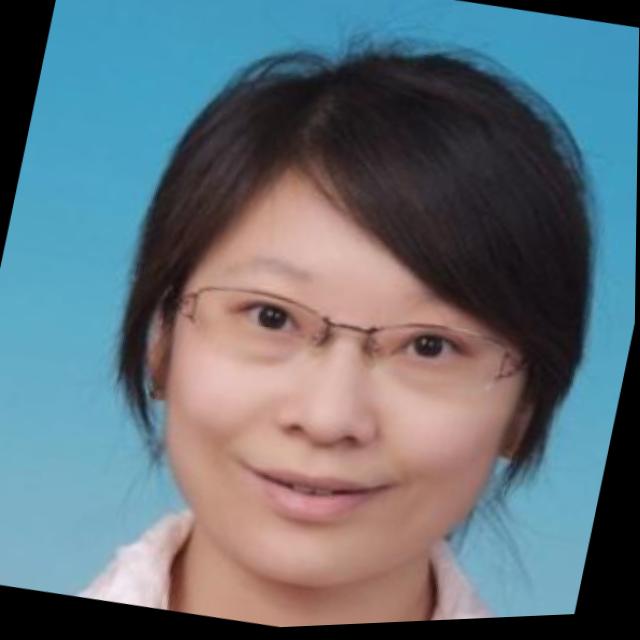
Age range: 21-44